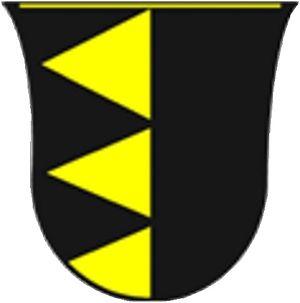
Weißpriach est une commune autrichienne du district de Tamsweg dans l'État de Salzbourg.